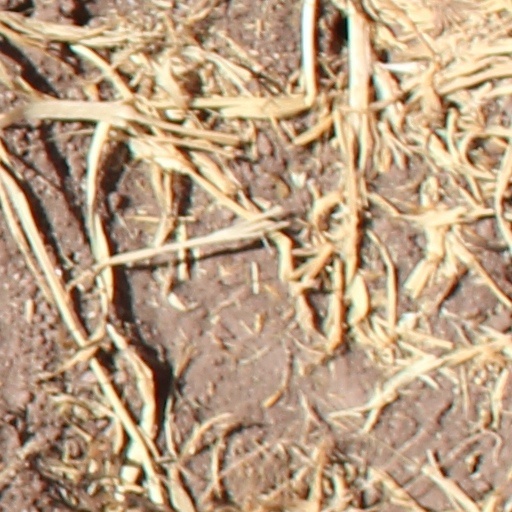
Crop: wheat